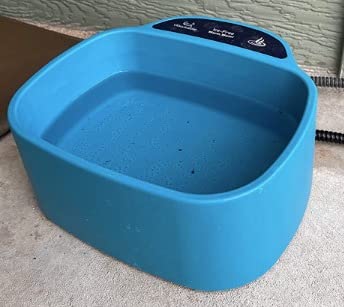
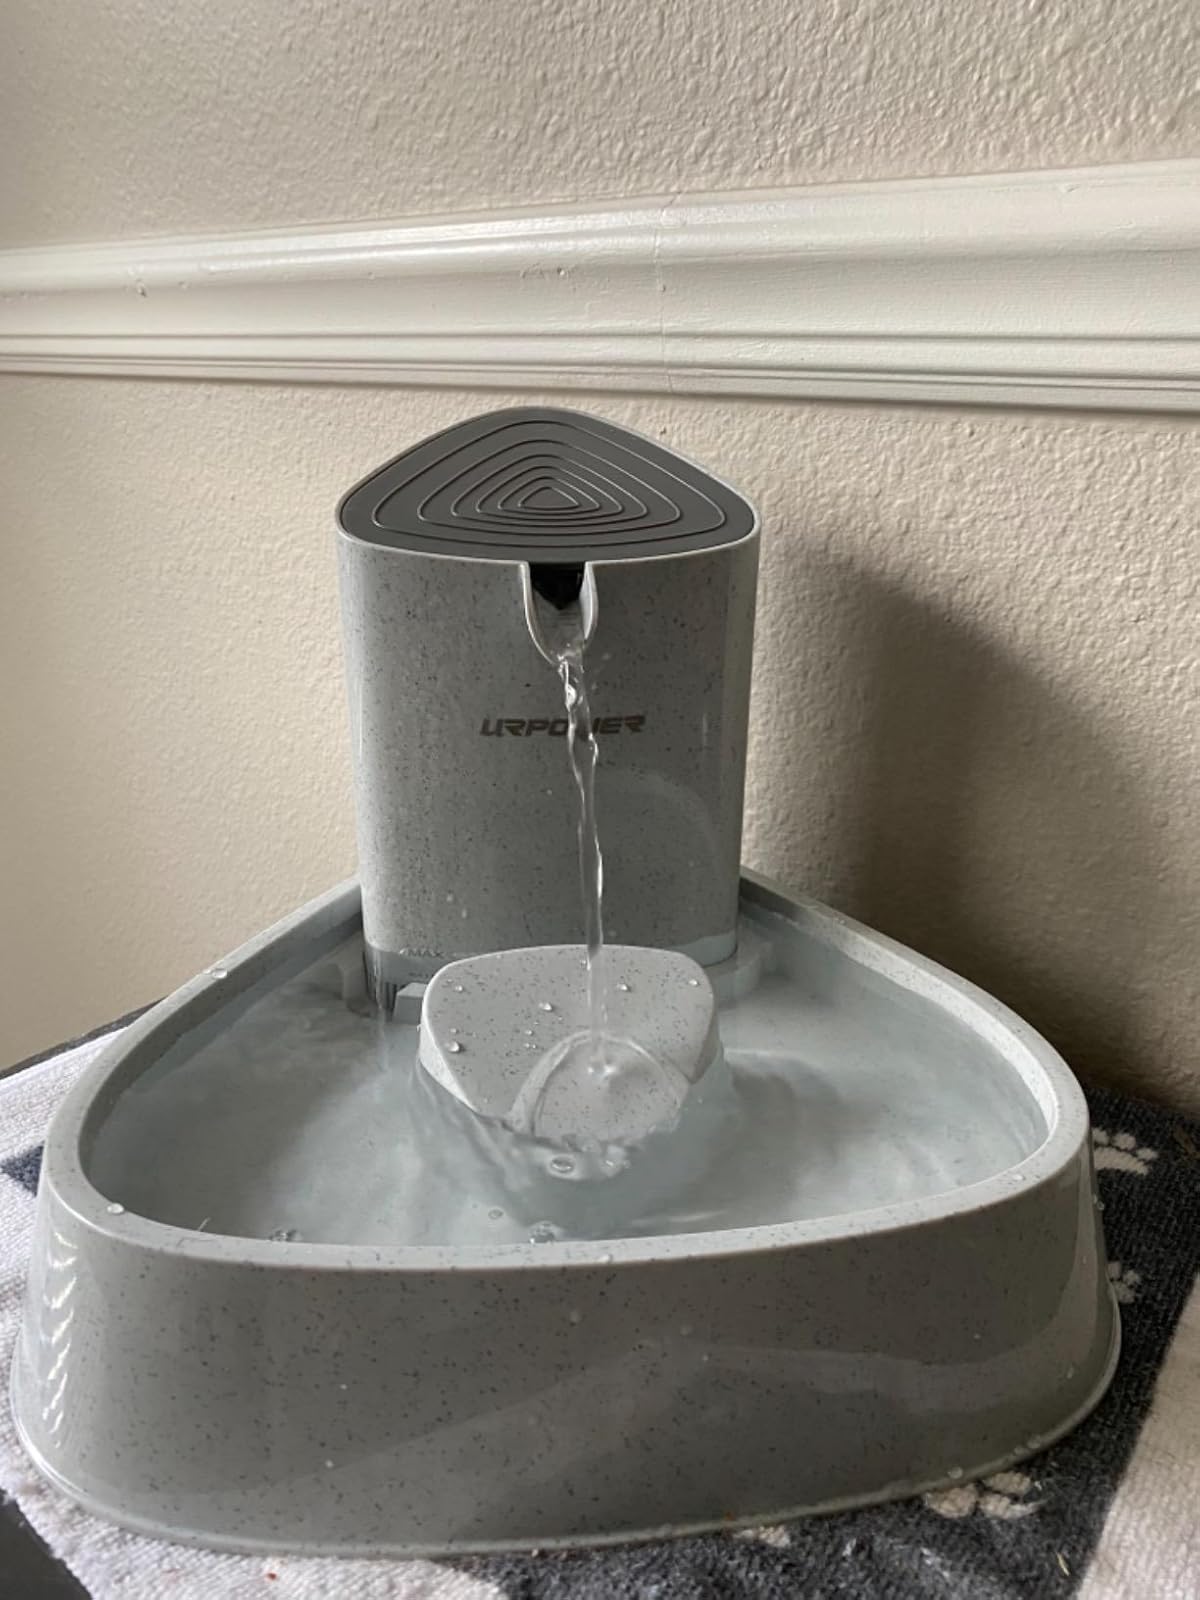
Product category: items_bowl
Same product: no